The First Hour

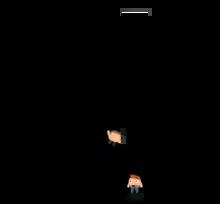

The First Hour is a Ginx TV production which plays the first hour of a brand new game or a recent classic for the very first time. The main presenter has always been Adam Savage and has been joined by guests such as Lucy James and Neil Cole.